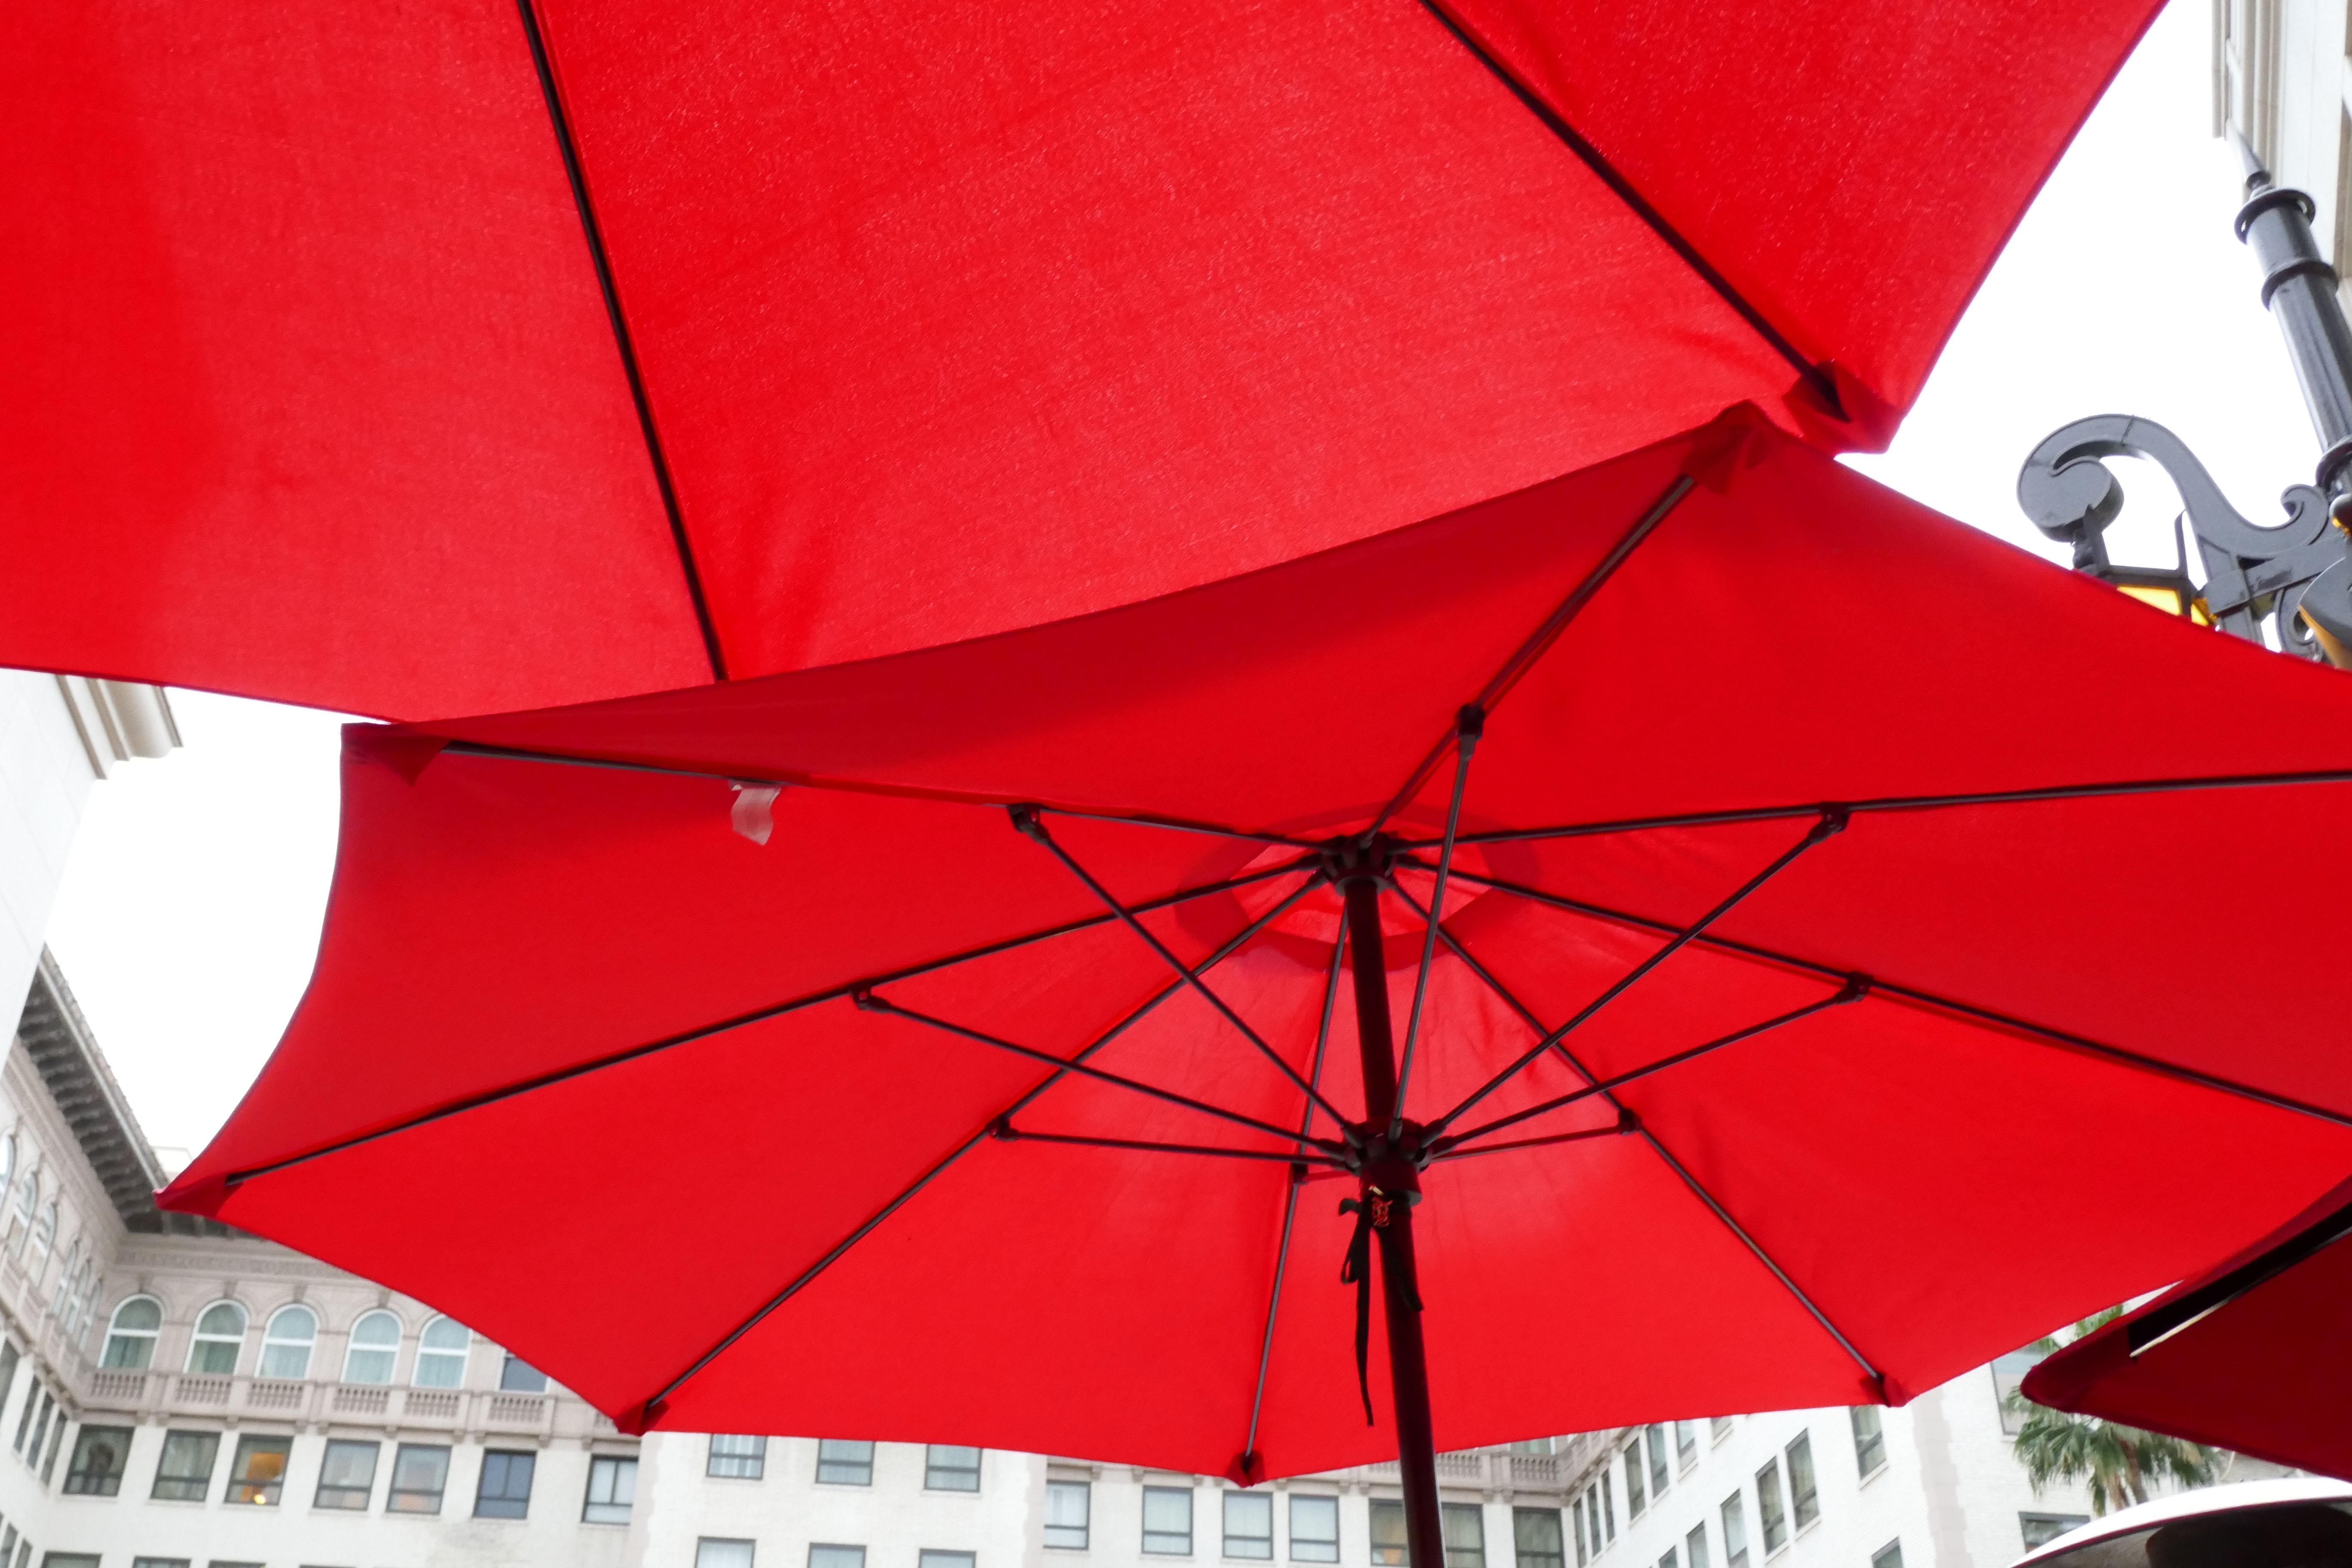
wheel, red, umbrella, symmetry, fashion accessory